Don Suman

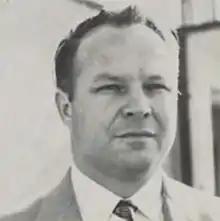

Donald W. Suman (January 19, 1920 – February 5, 2015) was a college basketball coach. He was the head coach of Rice from 1949 to 1959. He coached Rice to a 132–105 record, winning one Southwest Conference championship and making one NCAA tournament appearance. He also played college basketball and football as a student at Rice. After leaving his coaching position, he took a front office position under Bud Adams for the Houston Oilers. He was inducted into the Rice athletics Hall of Fame in 1987. He left Rice to become General Manager of the new Houston Oilers. In his first three seasons as GM the Oilers won the first two AFL championships. In his two seasons as GM the Oilers combined record was 20–7–1.